Stable salt reactor

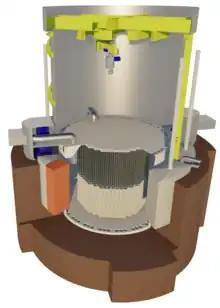
A cutout of a stable salt reactor core

The stable salt reactor (SSR) is a nuclear reactor design under development by Moltex Energy Canada Inc. and its subsidiary Moltex Energy USA LLC, based in Canada, the United States, and the United Kingdom, as well as MoltexFLEX Ltd., based in the United Kingdom.